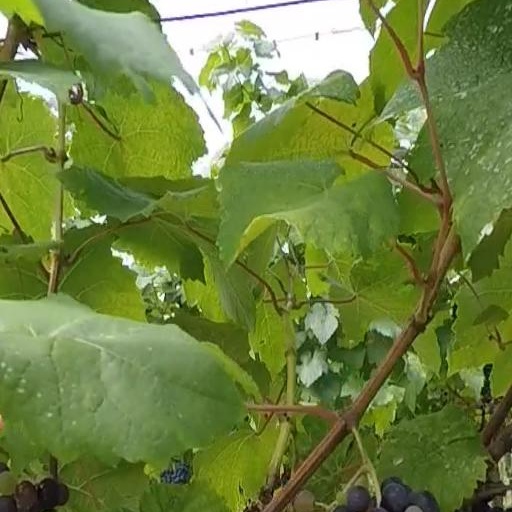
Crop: grape